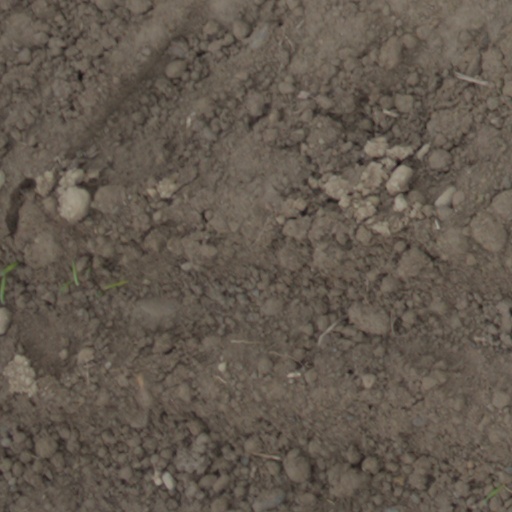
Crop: wheat